Hori7on

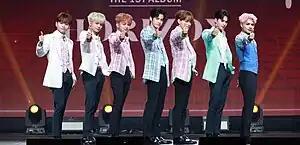
Seven boys in suits of varying color

The members of Hori7on appeared in promotional activities in the Philippines prior to their departure to South Korea. While on the Philippines, the septet embarked on a mall show tour, and held their first fan meeting event, at the New Frontier Theater, on April 22, 2023. The group also performed on variety shows "It's Showtime" and "ASAP Natin 'To". The group departed for South Korea on April 30, with the exception of Reyster, who experienced issues with the approval of his visa. The staff of Ninoy Aquino International Airport drew flak online for their treatment on the group amid their departure.